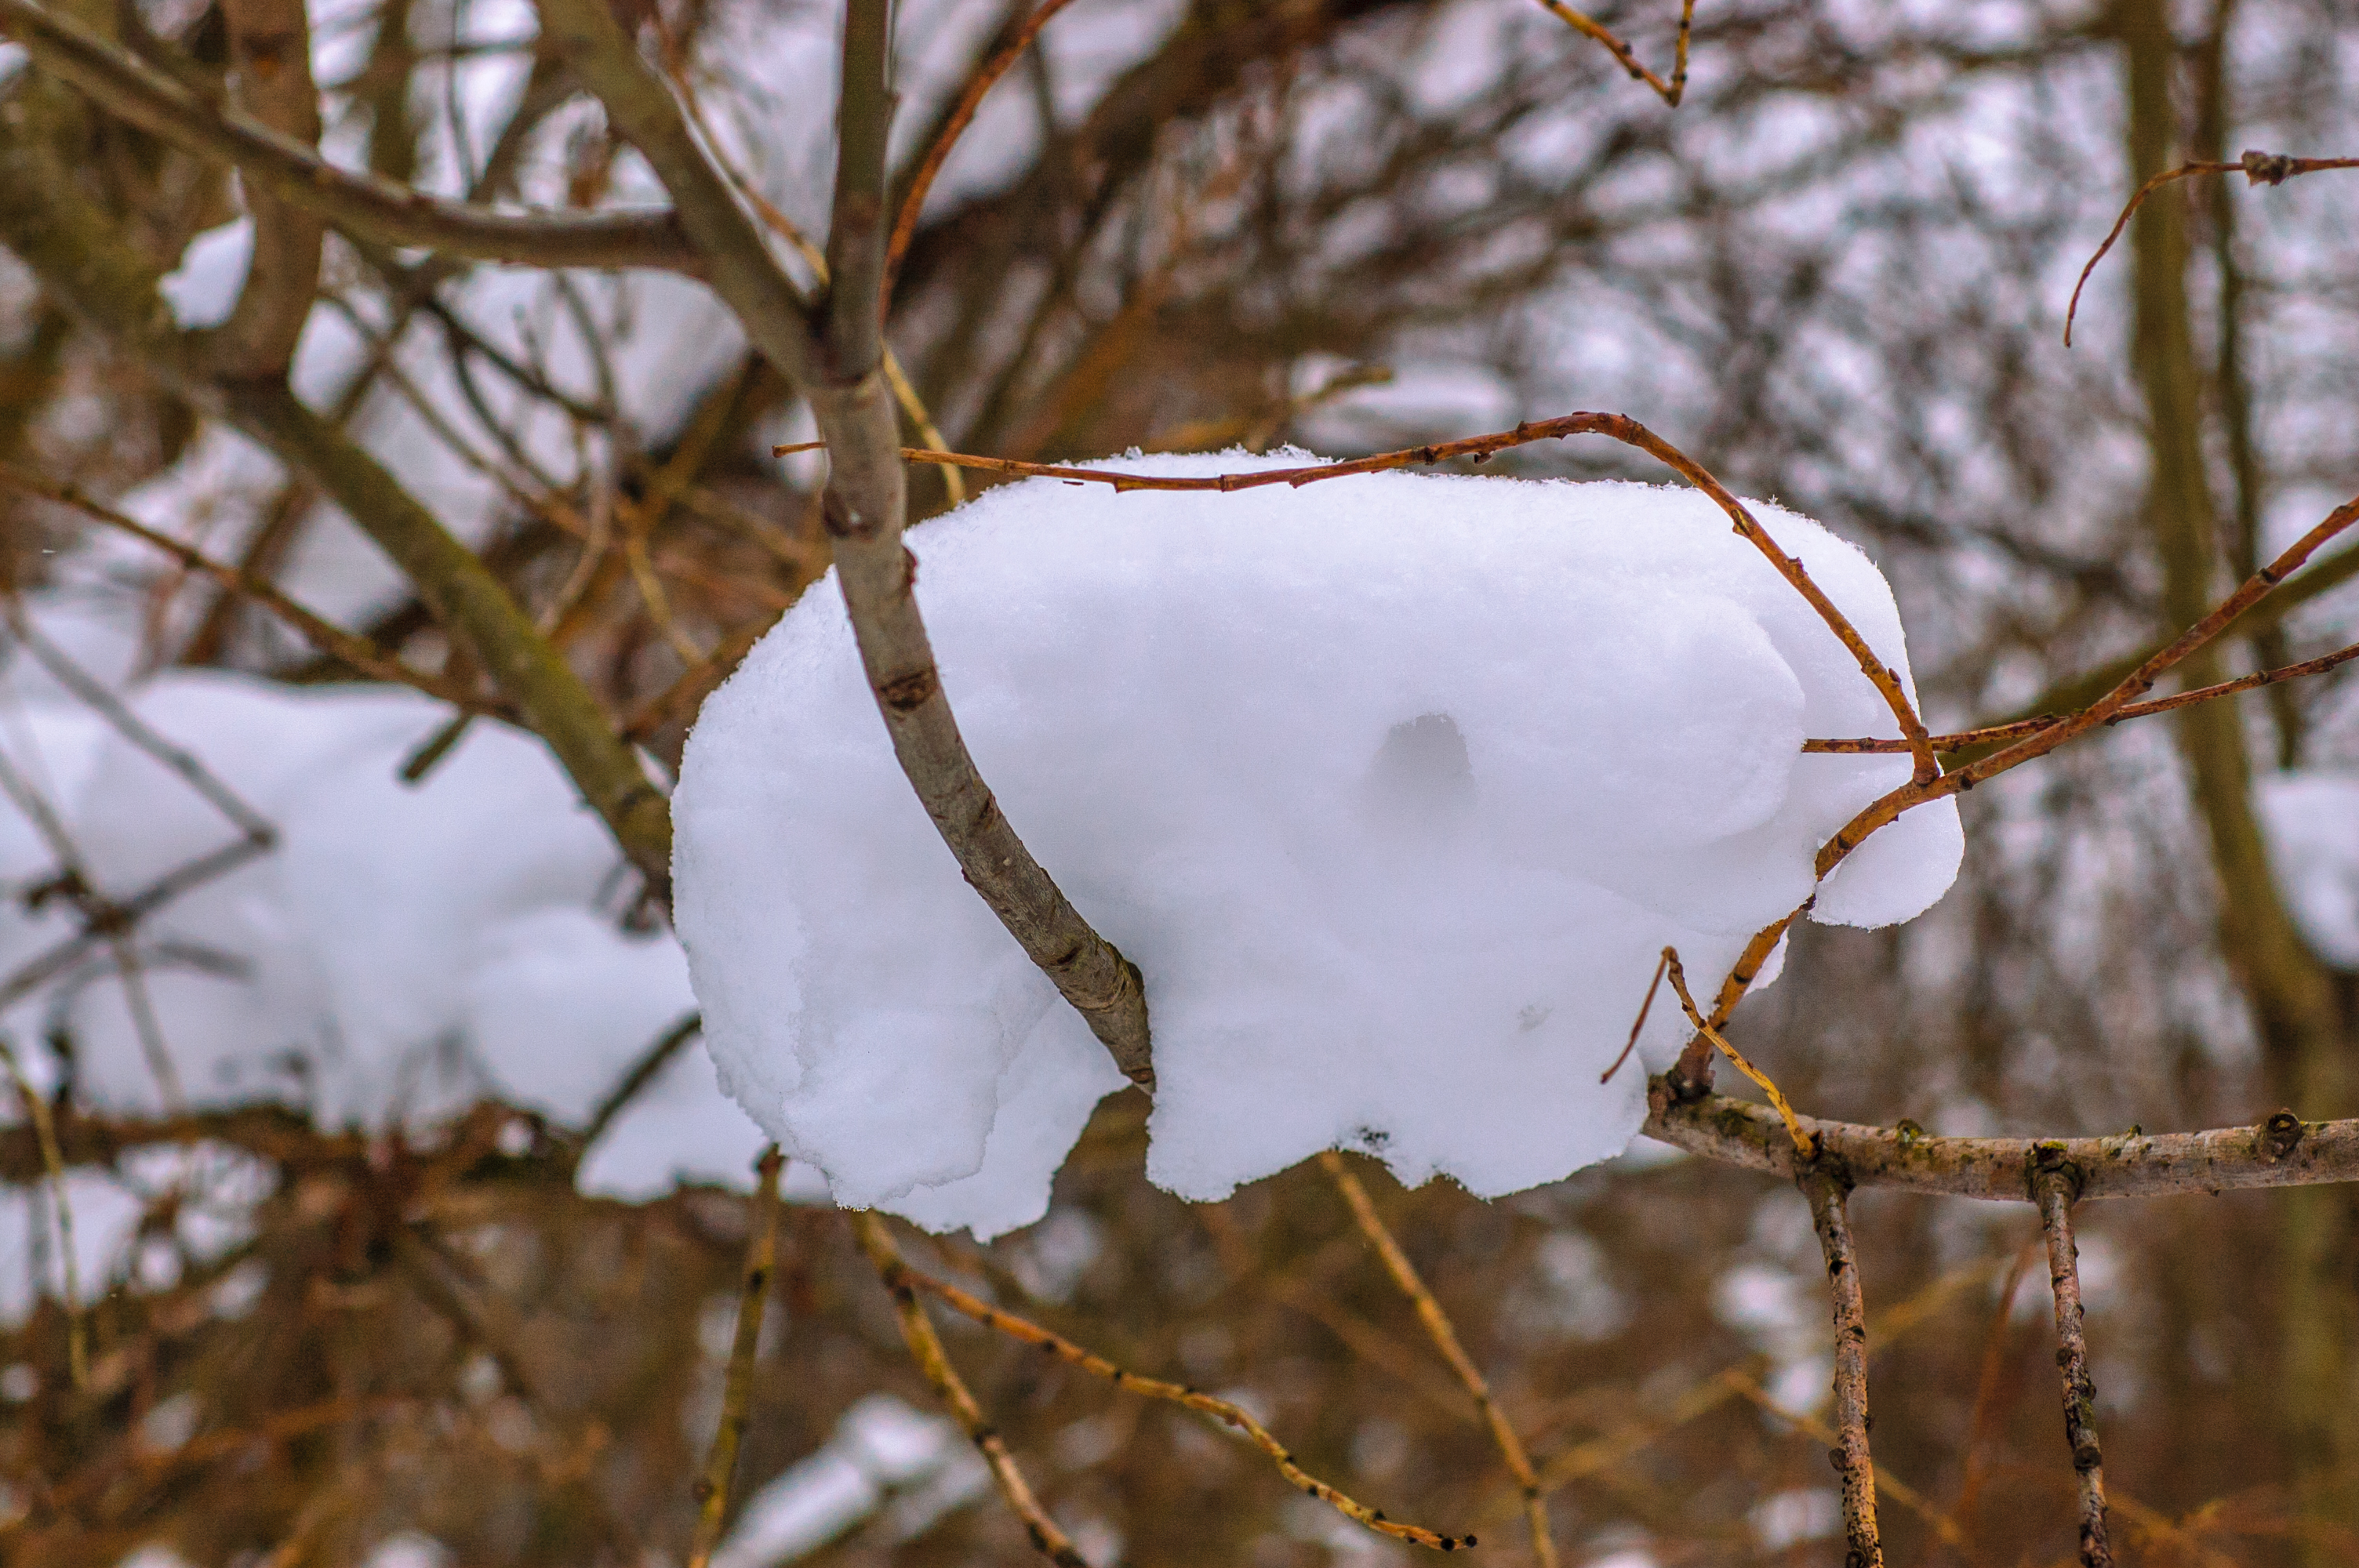
images, snow, twig, wood, freezing, winter, tree, natural landscape, wildlife, frost, event, snowman, precipitation